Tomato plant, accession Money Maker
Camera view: vertical (180 deg); turntable rotation: 0 degrees
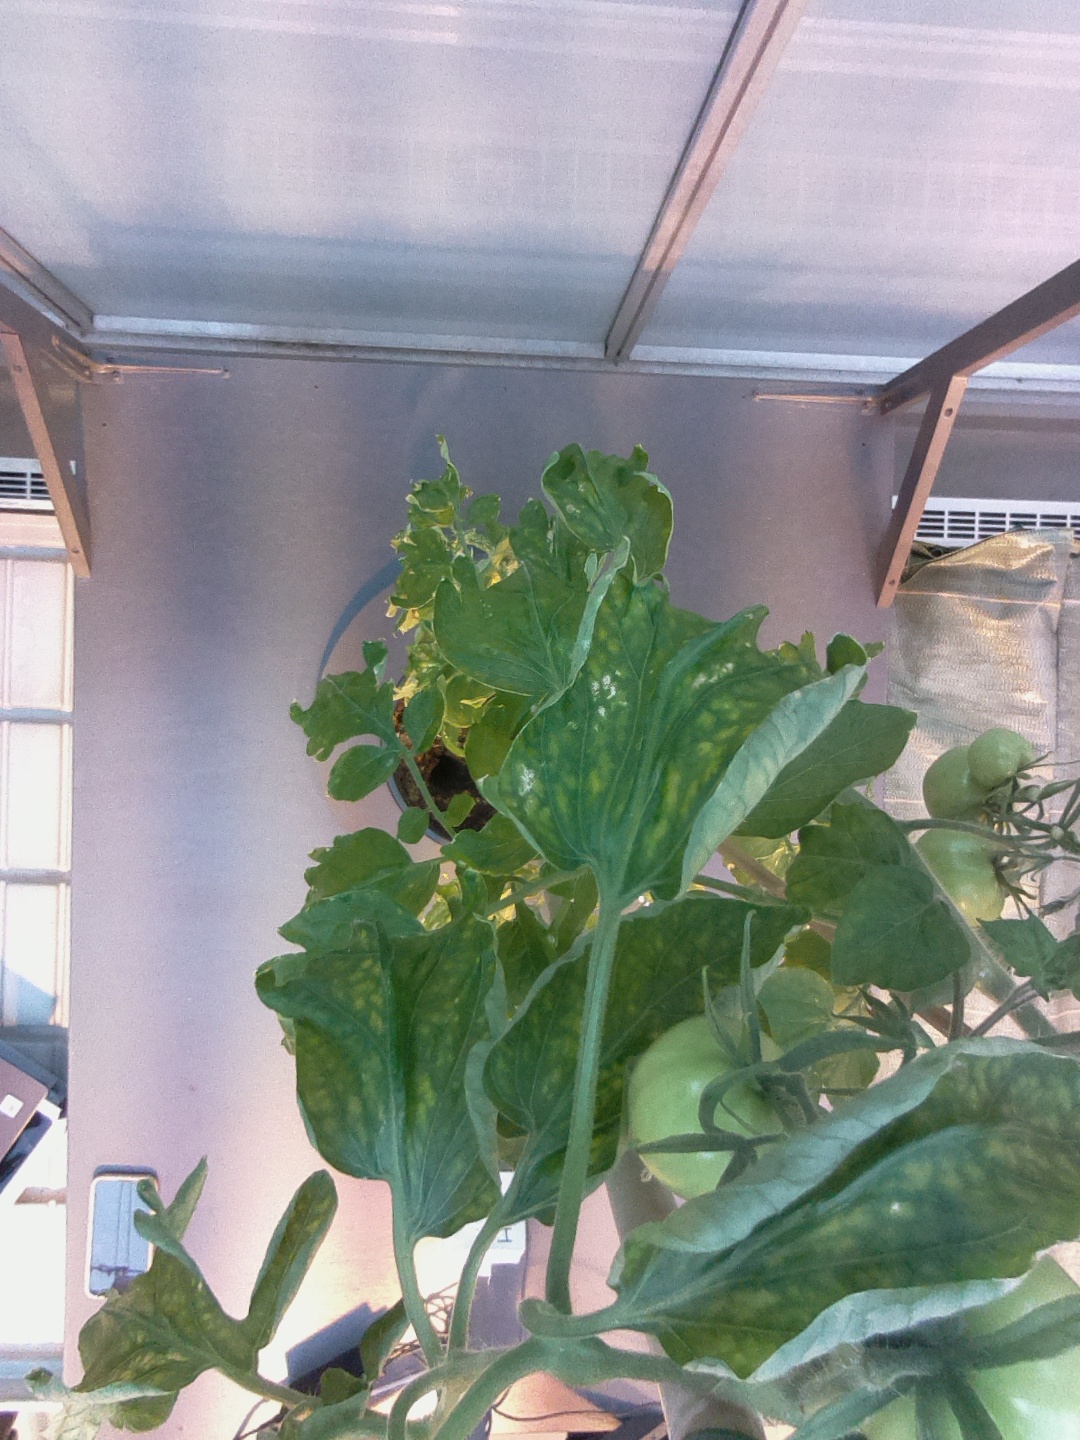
BBCH growth stage 77: 70%-80% of final fruit size